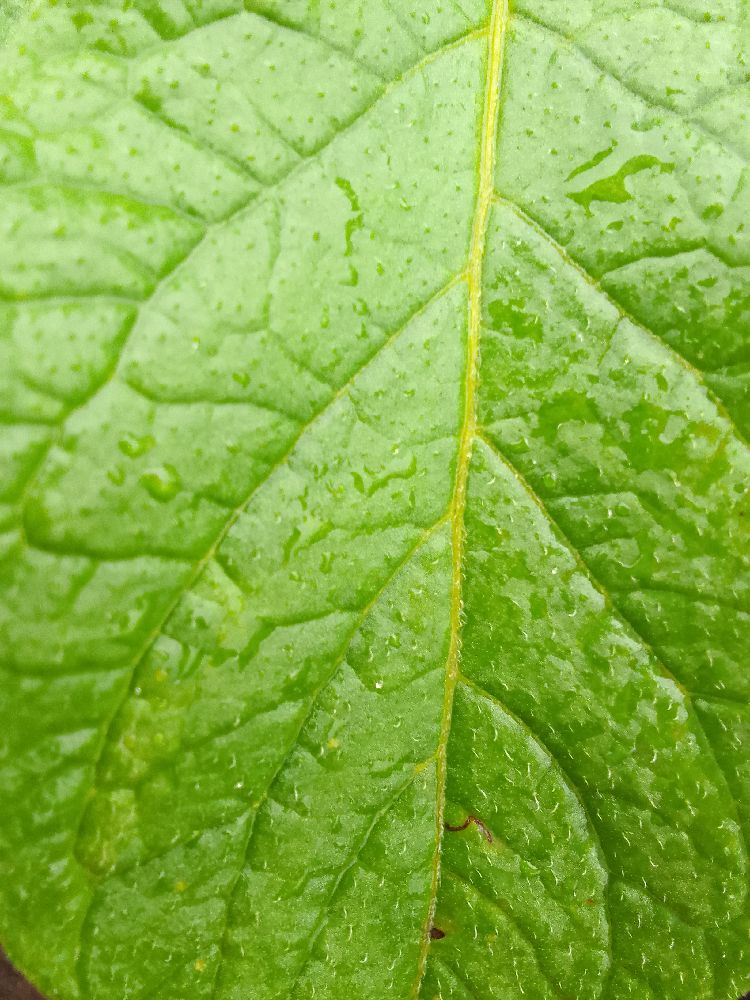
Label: Healthy